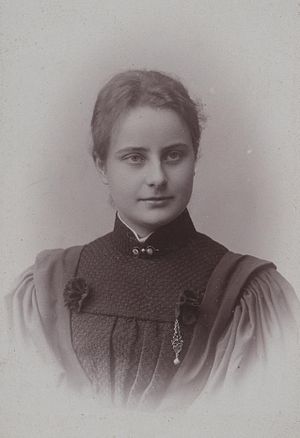
Johanne Agerskov
Johanne Elisabeth Agerskov f. Malling-Hansen var et dansk medium, som i forbindelse med seancer frembragte et antal værker, herunder 15 digte i tidsrummet fra april til oktober 1911 og en række budskaber, som i 1920 blev samlet i en bog med titlen Vandrer mod Lyset!.